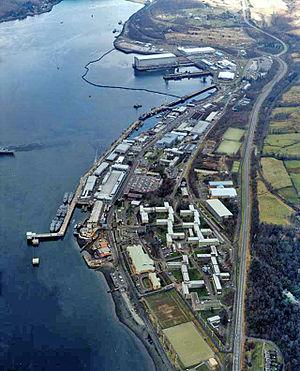
Her Majesty's Naval Base Clyde ou base navale de Faslane est, avec la HMNB Devonport et la HMNB Portsmouth, l'une des trois bases opérationnelles de la Royal Navy du début du XXIᵉ siècle.